Istanbul Agop Cymbals

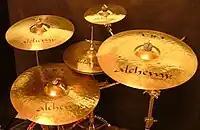
Various Alchemy cymbals

"Alchemy Cymbals" is a brand of hand-made cymbals belonging to Istanbul Agop; the brand has its own production line. The main difference between Istanbul Agop and Alchemy Cymbals is the finishing process. Alchemy Cymbals also has low-cost cymbals in its production line for beginners and semi-professionals.